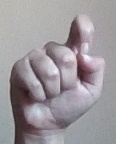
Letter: fa